Stress in the aviation industry

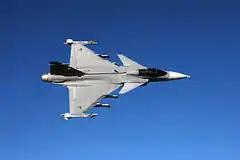

There are many occurrences of pilots bombing allied forces in friendly fire incidents out of error and having to live with the consequences.